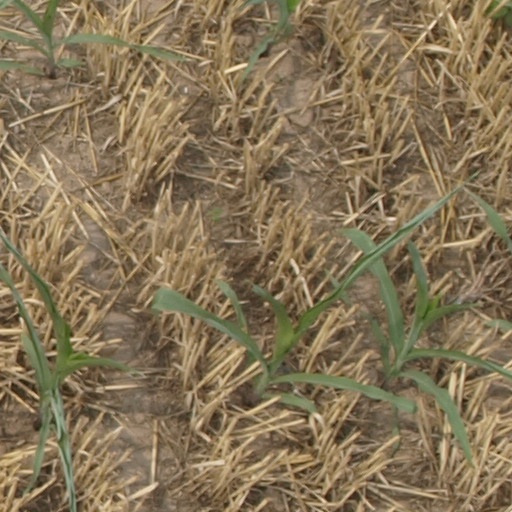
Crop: maize; corn